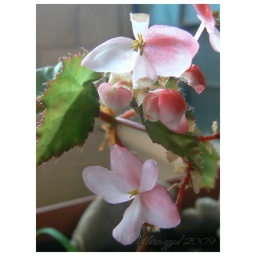
tiny pink flowr in my house :)